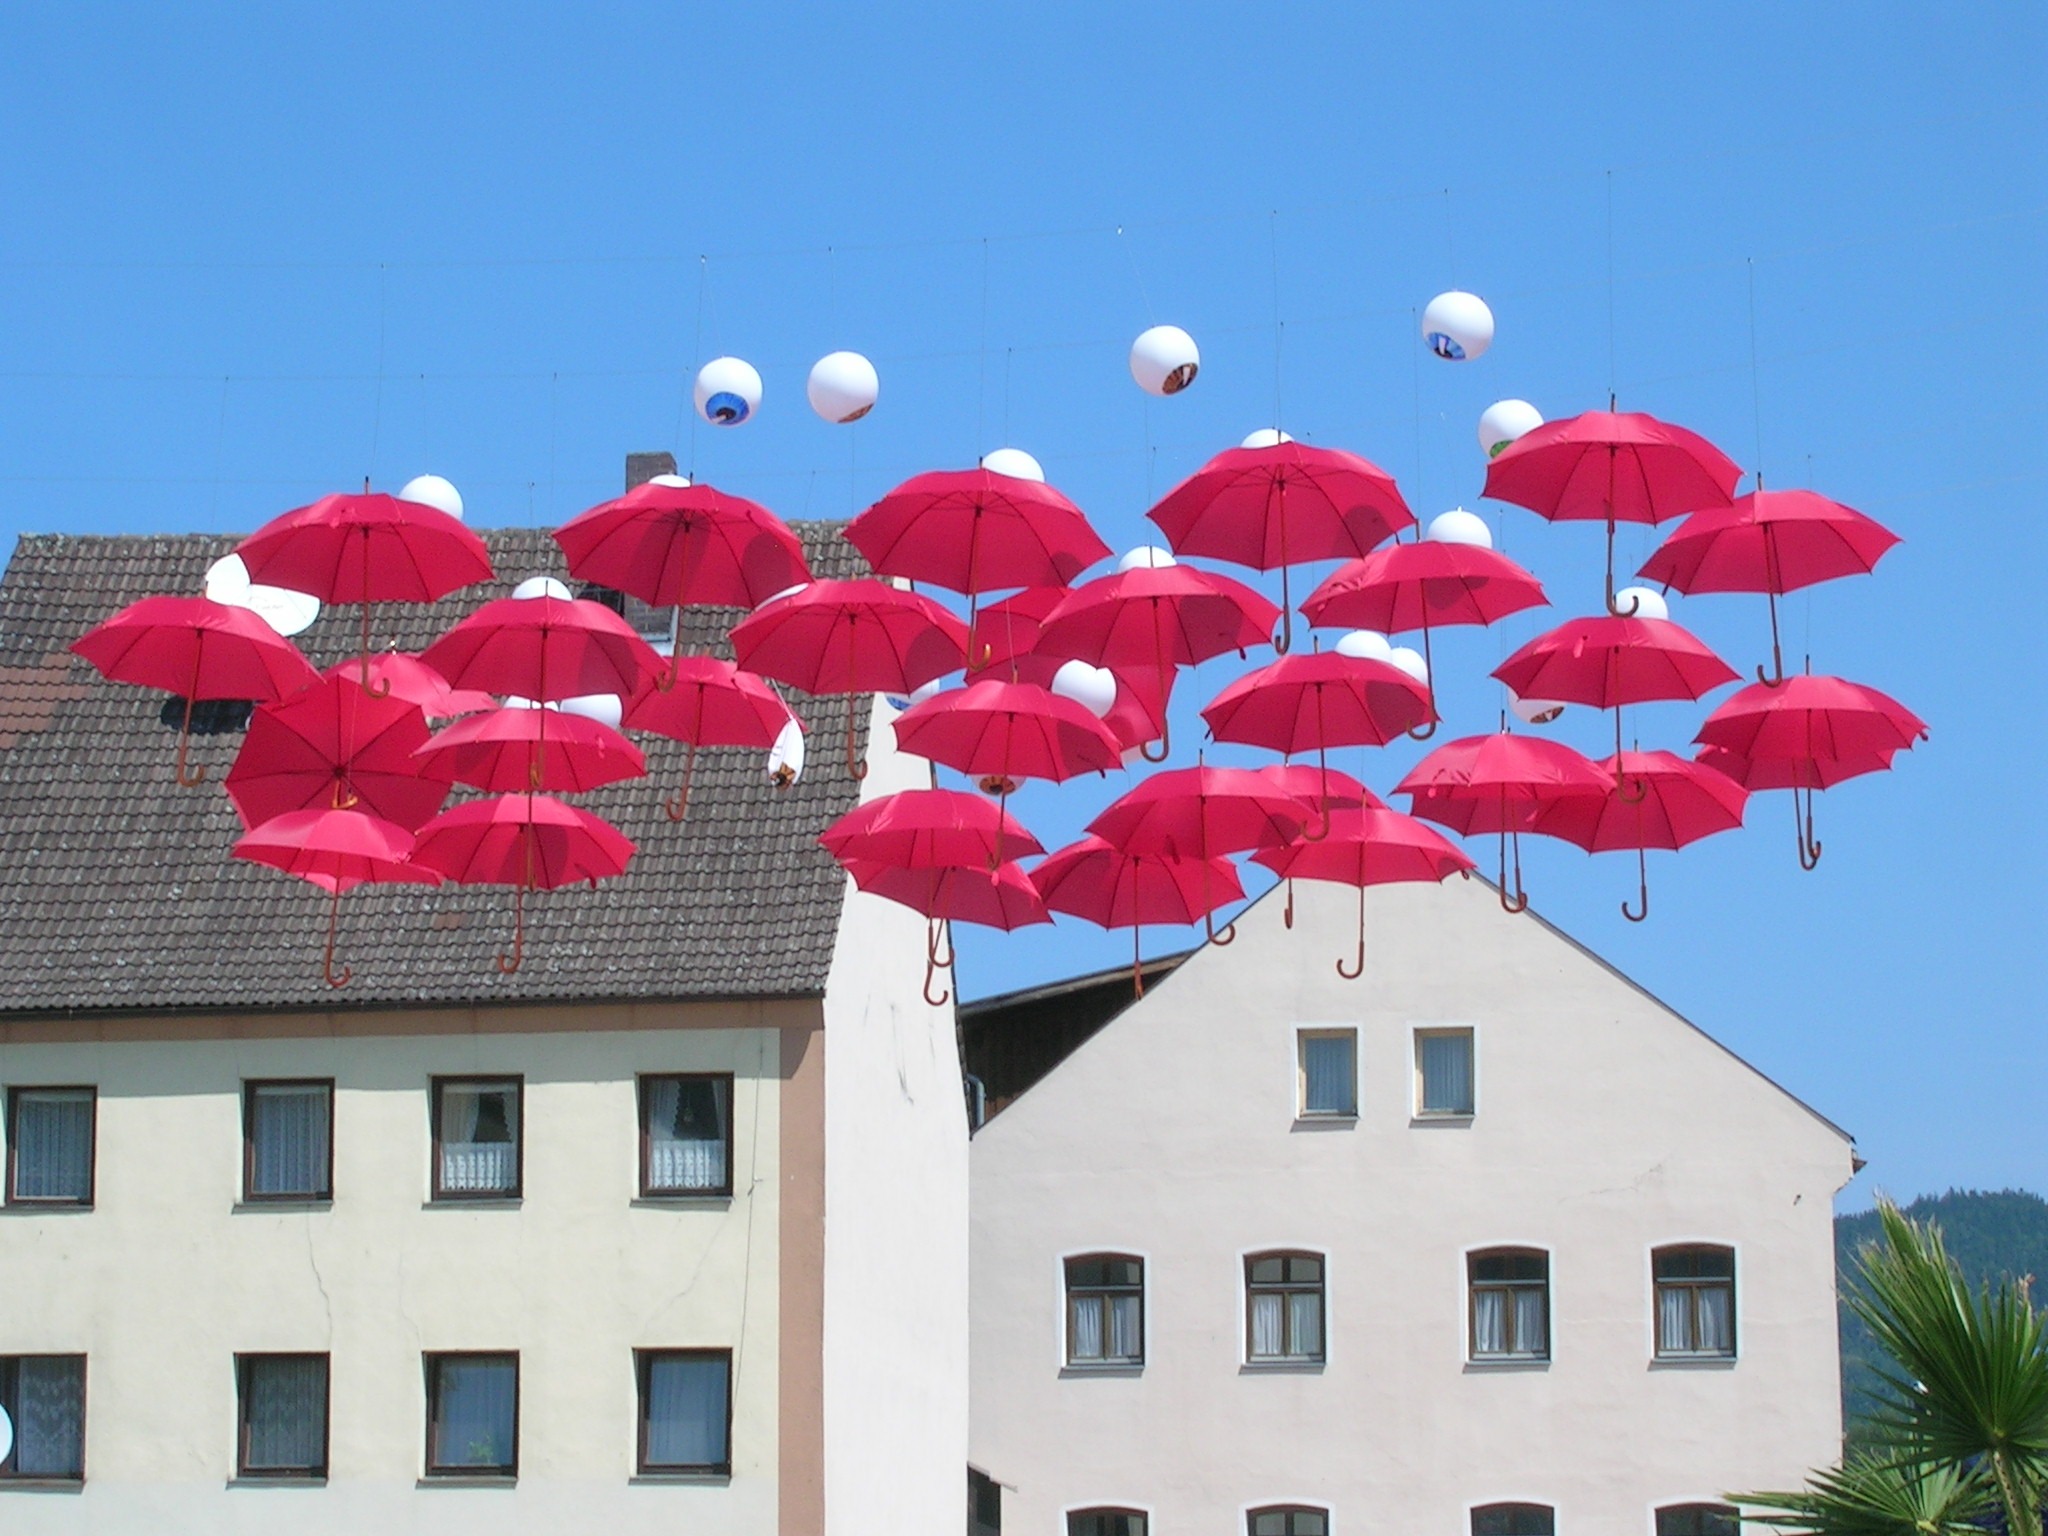
sky, flower, summer, art, parasols, viechtach, red umbrellas